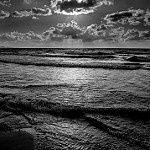
Label: sea